Aikawa Station (Akita)

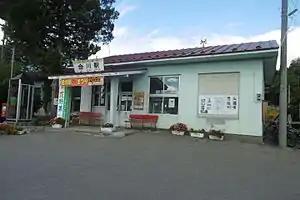
Aikawa Station, October 2016

is a railway station located in the city of Kitaakita, Akita Prefecture, Japan, operated by the third sector railway operator Akita Nairiku Jūkan Railway.